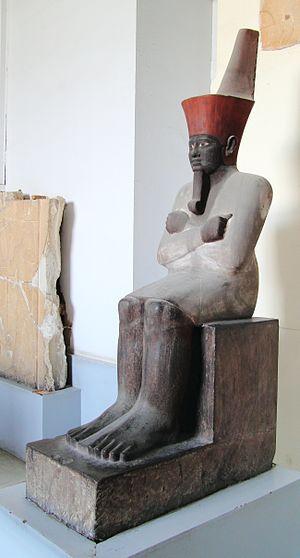
2060 av. J.-C. :